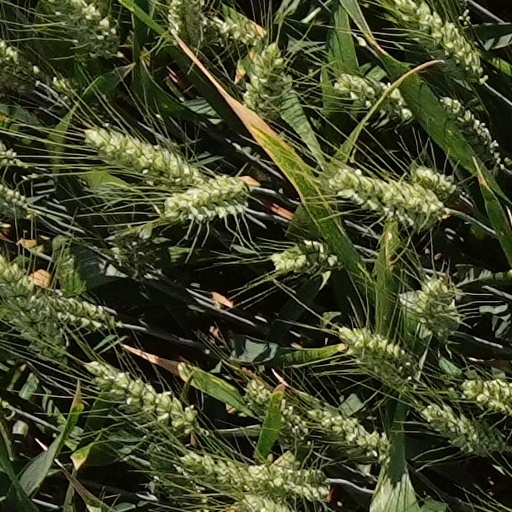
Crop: wheat